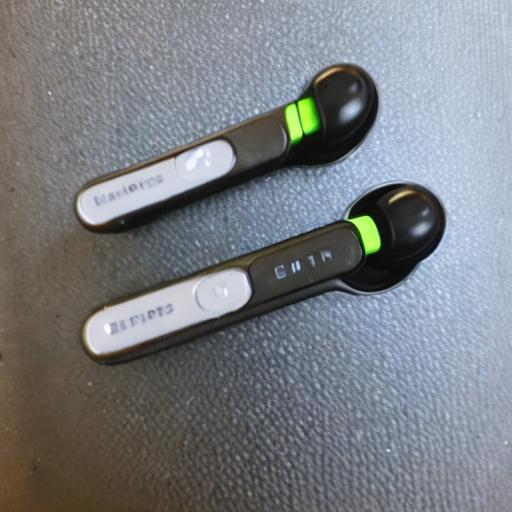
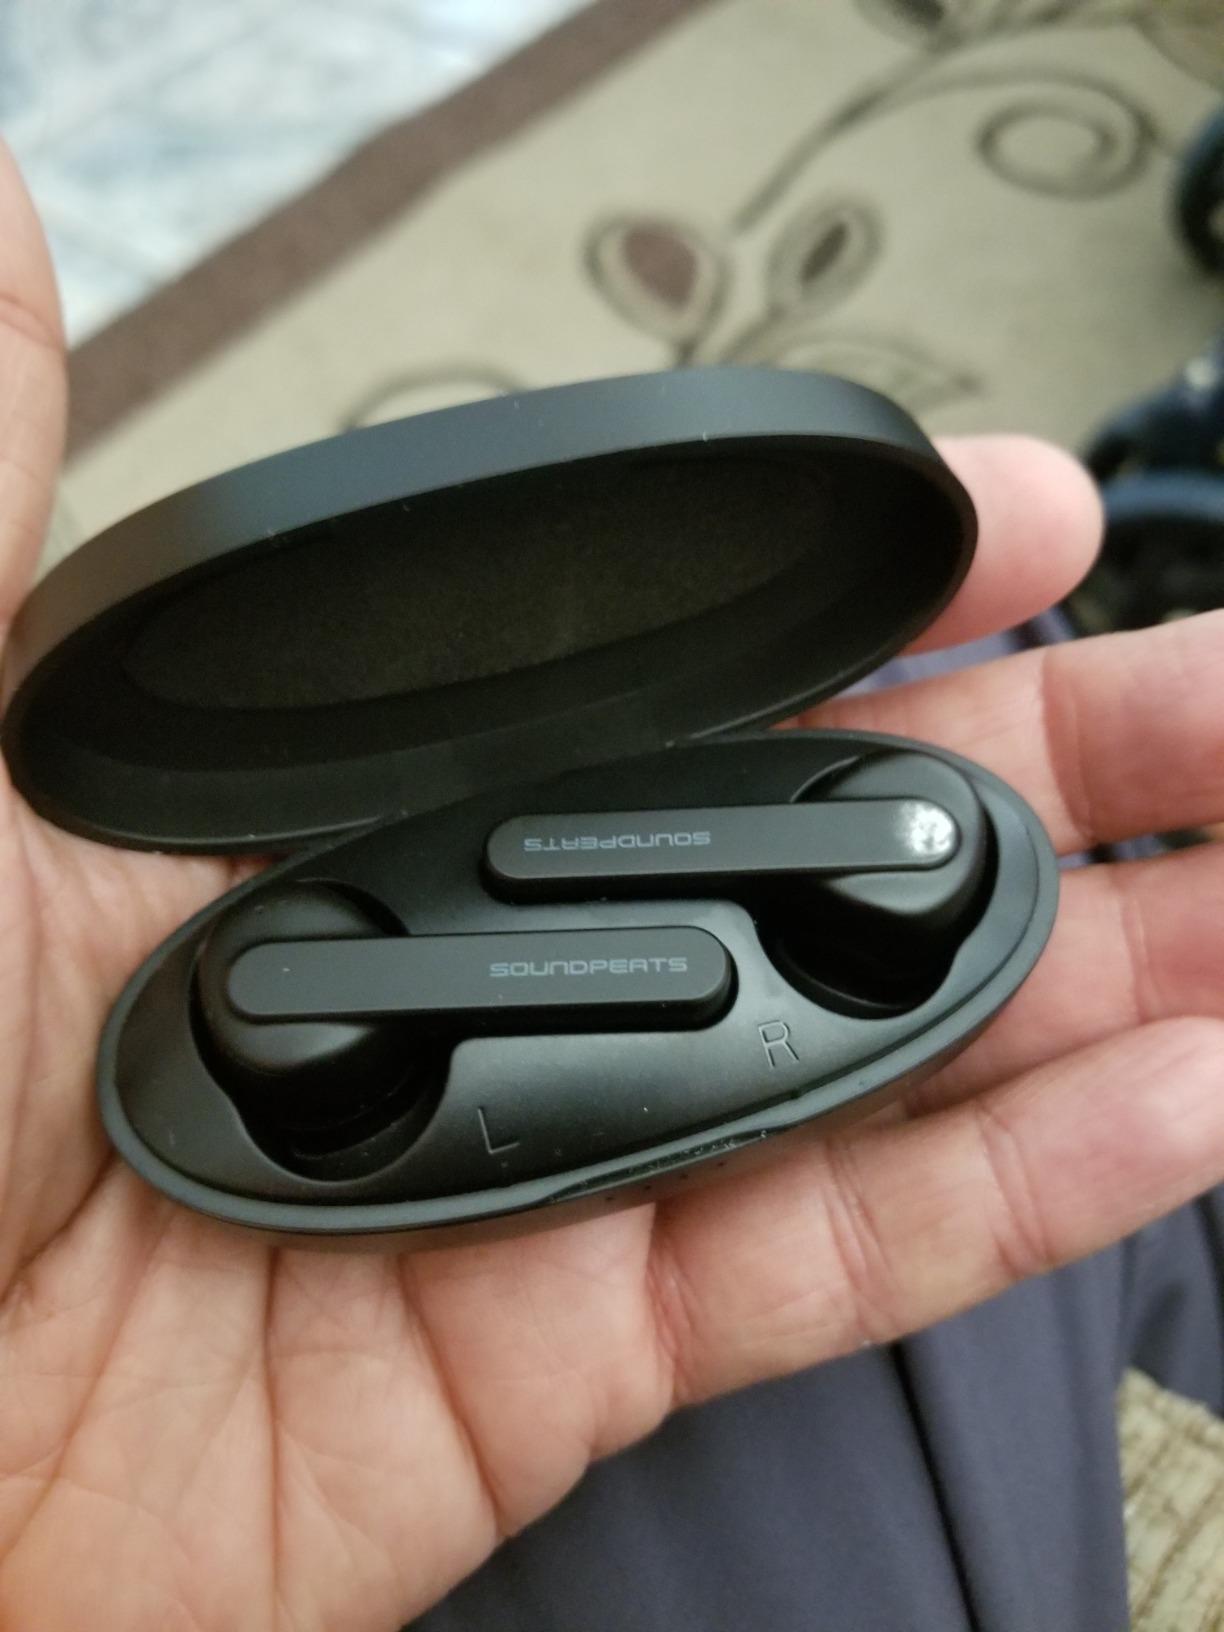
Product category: earbuds
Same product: no